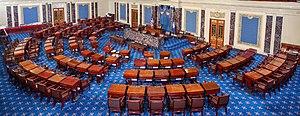
Le Sénat des États-Unis est la chambre haute du Congrès américain. Il est composé de 100 membres, deux par État des États-Unis, élus au suffrage universel direct pour six ans.